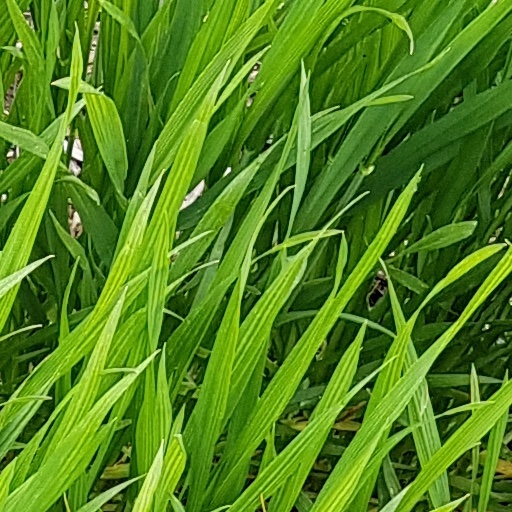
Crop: wheat